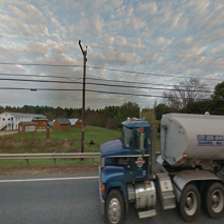
Label: streetView